October 9 Revolution

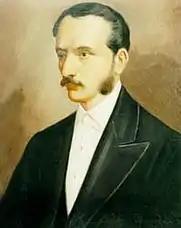
José de Antepara

The Quito revolution took place on August 10, 1809, with the installation of the president Marquis of Selva Alegre, who recognized King Ferdinand VII as the only legitimate authority. All Ecuadorians celebrate the revolt of August 10, 1809, as the day of independence. It was the inspiration for many other revolts seeking independence from the Spanish yoke.